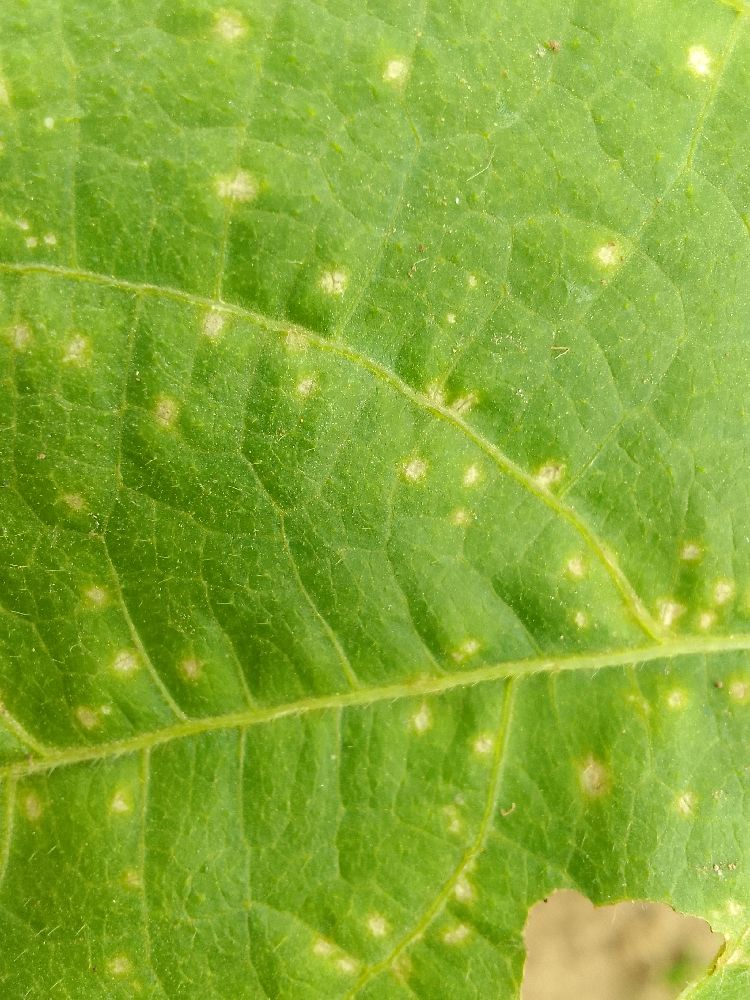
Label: rust